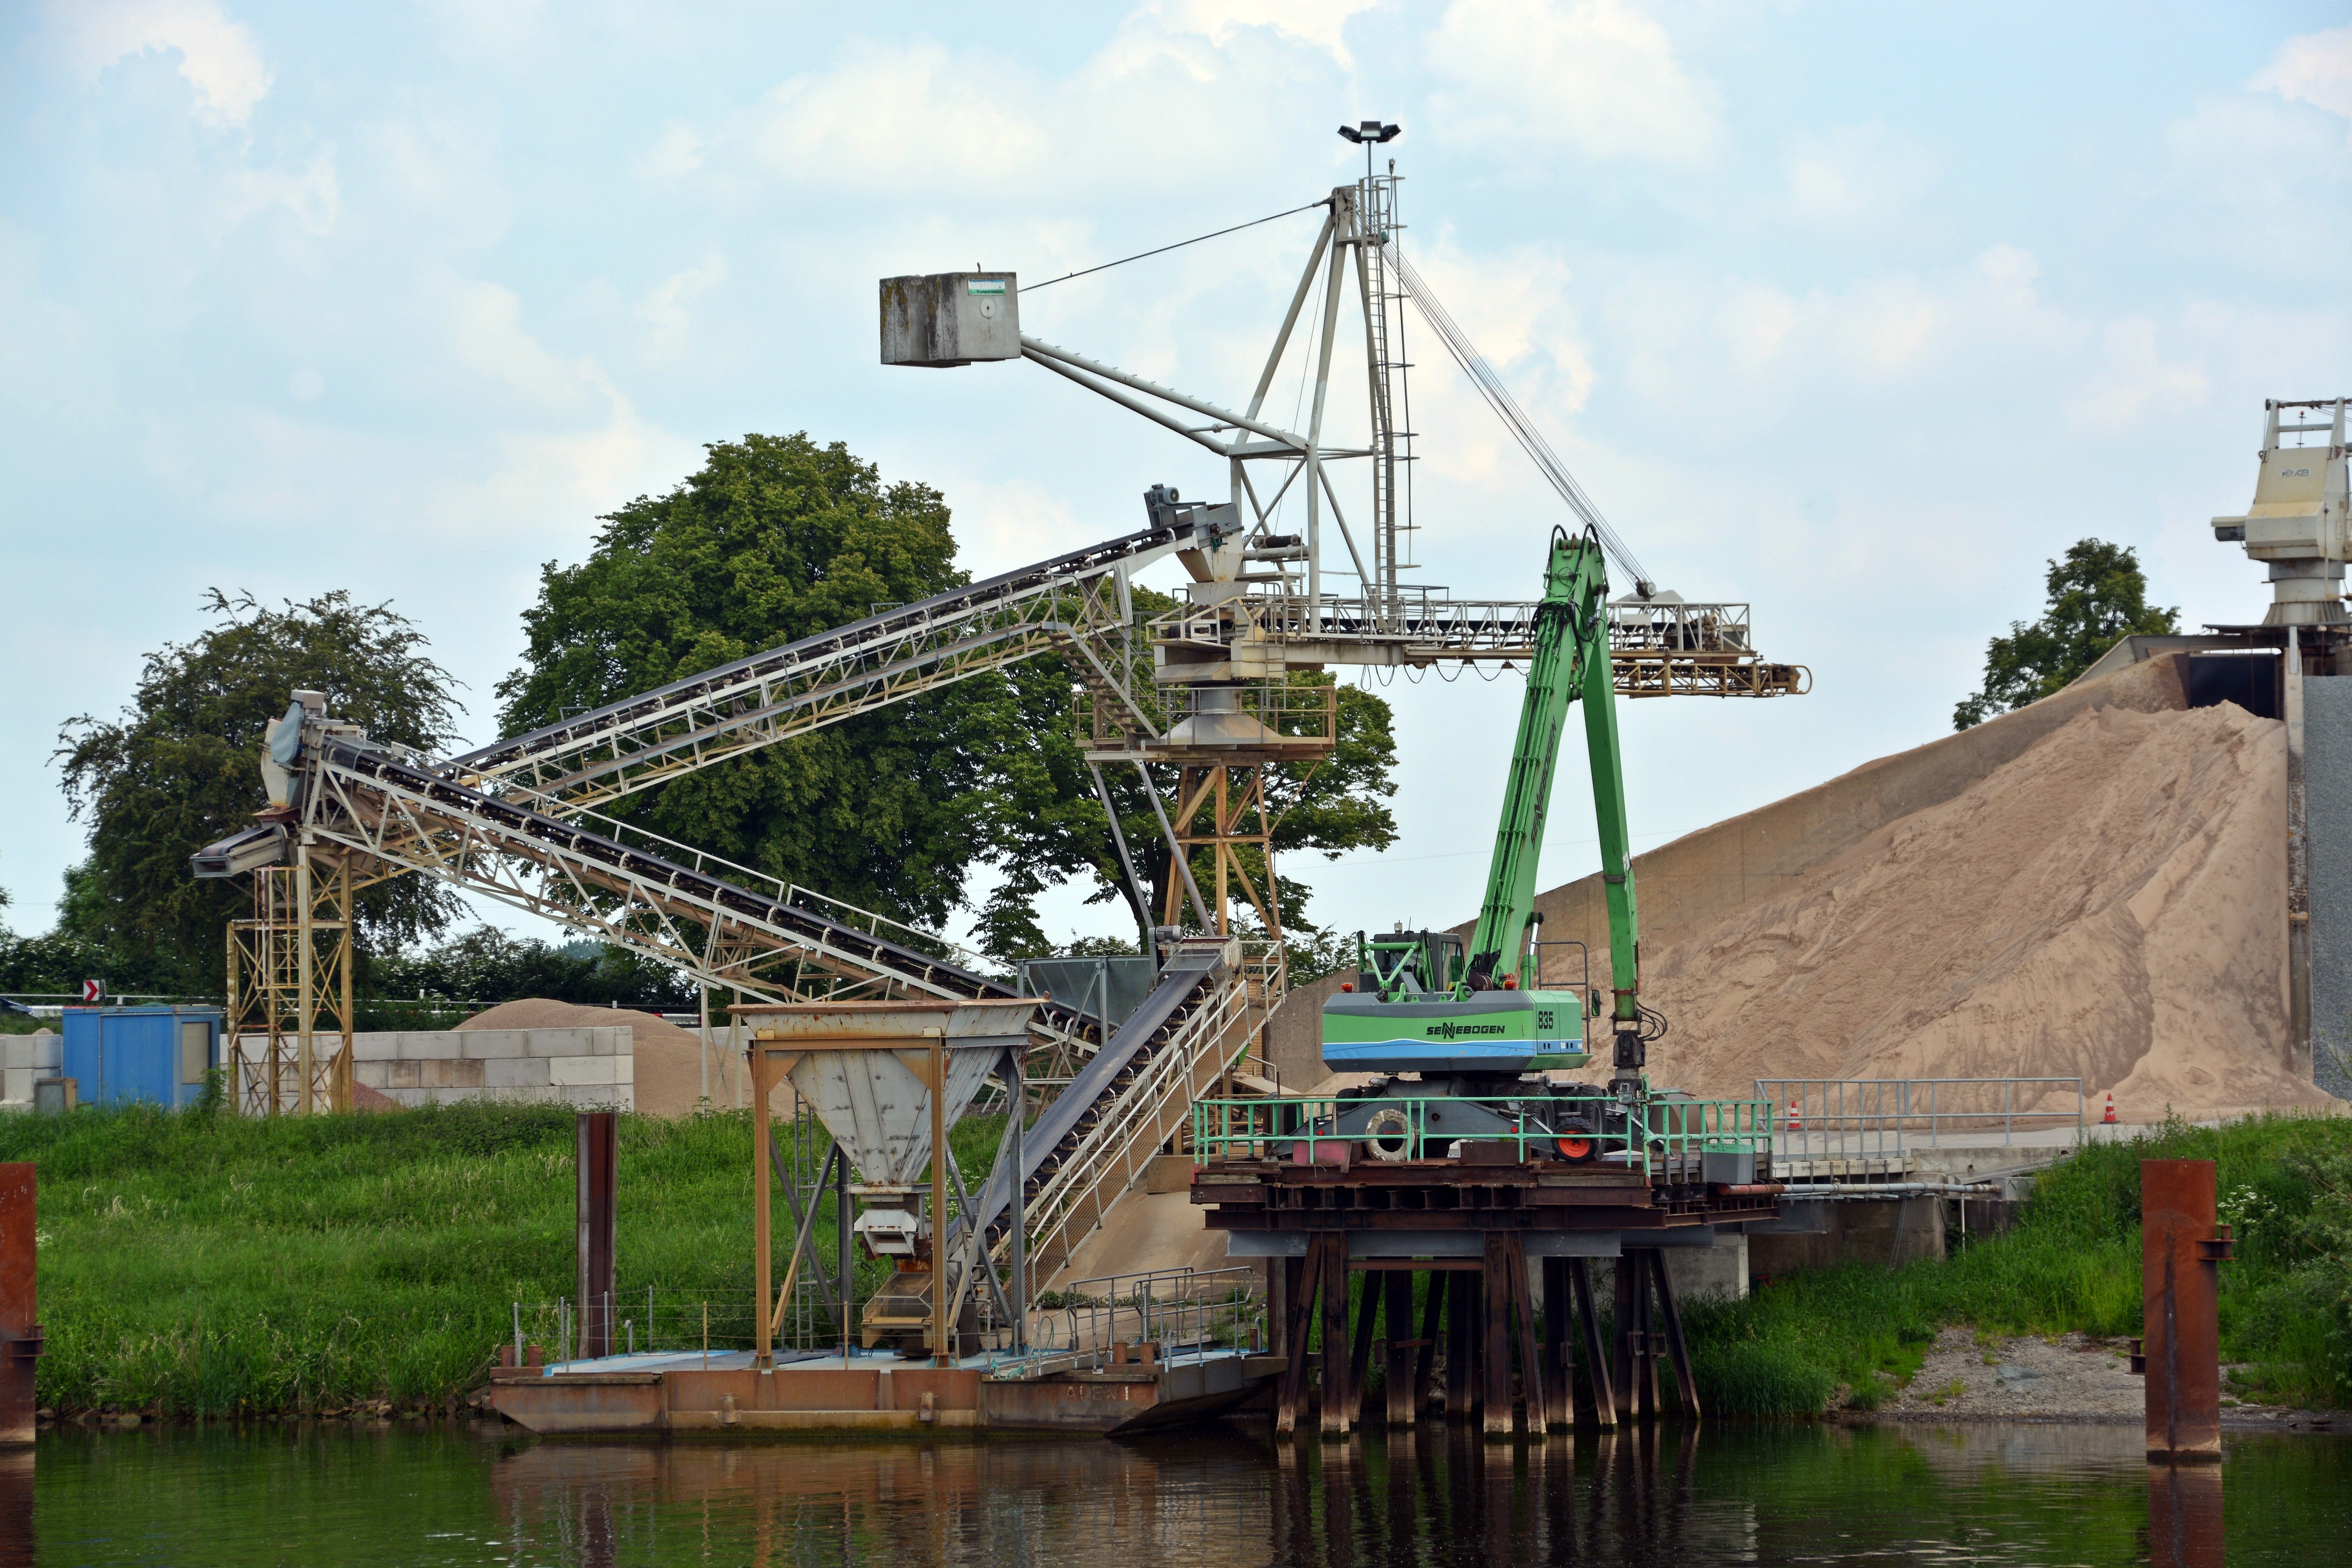
bridge, transport, vehicle, industry, port, waterway, building material, crane, conveyor belt, industrial plant, dredging, commodity, construction equipment, bulk materials, concrete plant, kieswerk, rolling stock, crane vessel floating